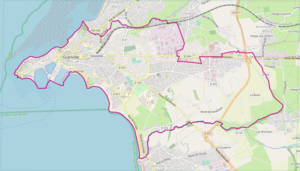
carte réalisée sur umap This map was created from OpenStreetMap project data, collected by the community. This map may be incomplete, and may contain errors. Don't rely solely on it for navigation.
Granville est une commune française du département de la Manche en Normandie. Bureau centralisateur du canton et siège de la communauté de communes de Granville, terre et mer, c'est une station balnéaire et climatique de la baie du mont Saint-Michel à l’extrémité de la Côte des Havres, un ancien port morutier et le premier port coquillier de France. Elle est parfois surnommée la « Monaco du Nord » de par sa situation sur un promontoire rocheux, la présence d'un casino et de plusieurs grands hôtels de luxe.